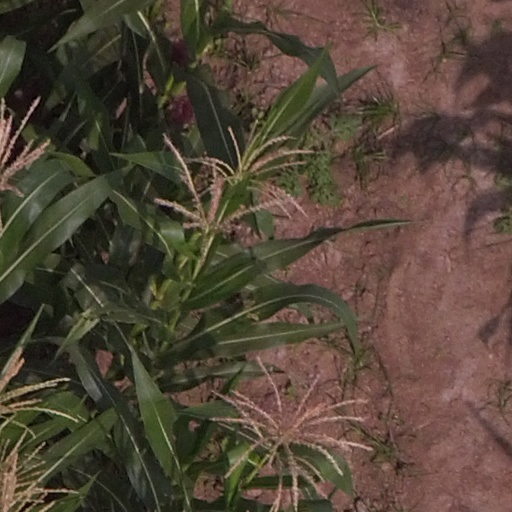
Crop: maize; corn